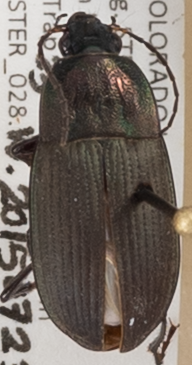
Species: Chlaenius tomentosus
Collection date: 2015-07-23
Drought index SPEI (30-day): -0.2
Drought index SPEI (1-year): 1.45
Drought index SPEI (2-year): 1.498